Franco-Hungarian alliance in 1528

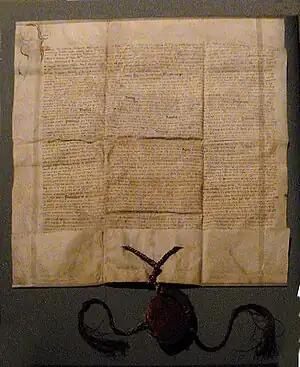
Franco-Hungarian Treaty of alliance, 1529.

A Franco-Hungarian alliance was formed in October 1528 between King Francis I of France and King John Zápolya of Hungary.